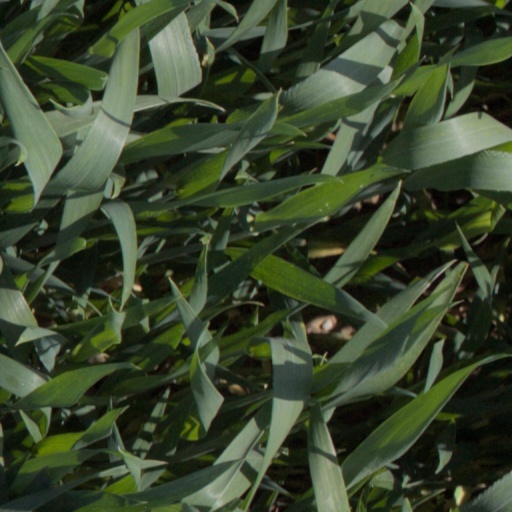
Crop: wheat